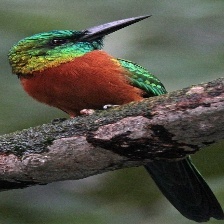
Species: GREAT JACAMAR
Scientific name: JACAMEROPS AUREUS